Rags and Silk

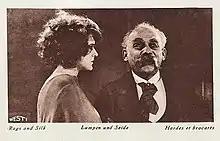

Rags and Silk (German: Lumpen und Seide) is a 1925 German silent comedy film directed by Richard Oswald and starring Reinhold Schünzel, Mary Parker and Johannes Riemann.